Lassen Volcanic National Park

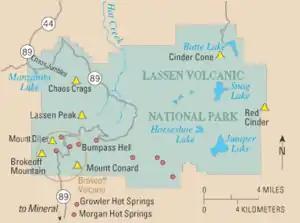
Map of Lassen area showing hydrothermal features (red dots) and volcanic features or remnants (yellow cones). Also shown is the outline of Brokeoff Volcano (Mount Tehama).

The park is located near the northern end of the Sacramento Valley, near the cities of Redding and Susanville. It is located in portions of Shasta, Lassen, Plumas, and Tehama counties.